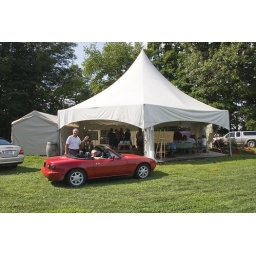
Tom and Bonnie Moffatt stopped their little red convertible by the Harbour Estate event pavillion.